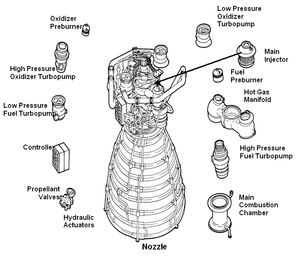
Les Space Shuttle Main Engines, ou RS-25, sont les moteurs-fusées principaux de la navette spatiale américaine. L'orbiteur de la navette spatiale est propulsé par trois SSME, qui sont démontés après chaque vol puis remis à neuf pour une nouvelle utilisation. Ils sont construits par la division de Rocketdyne de Pratt & Whitney.